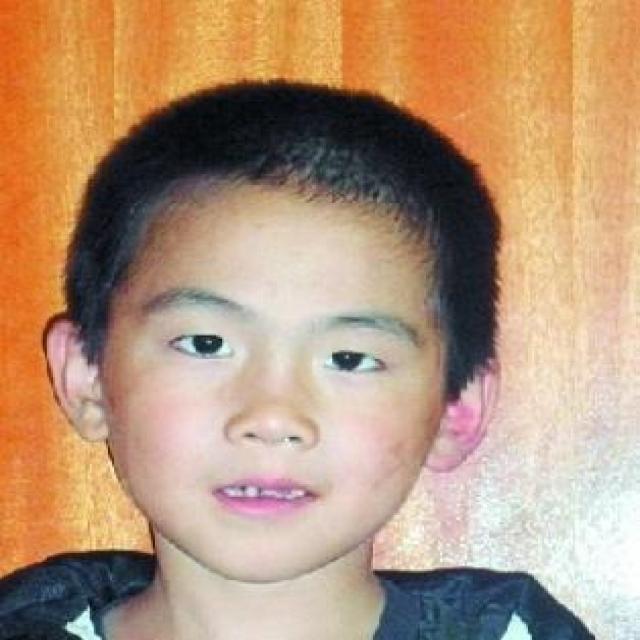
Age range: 0-12